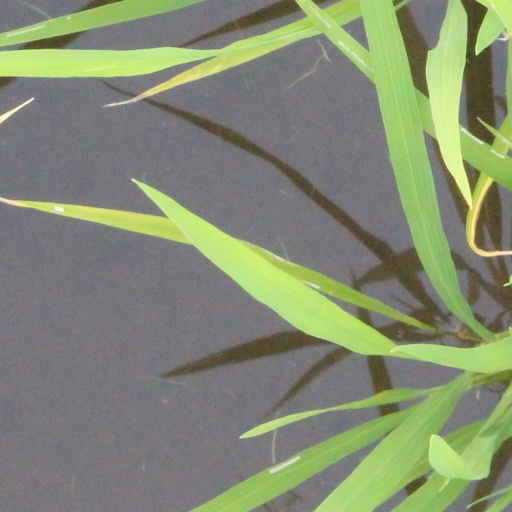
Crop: rice